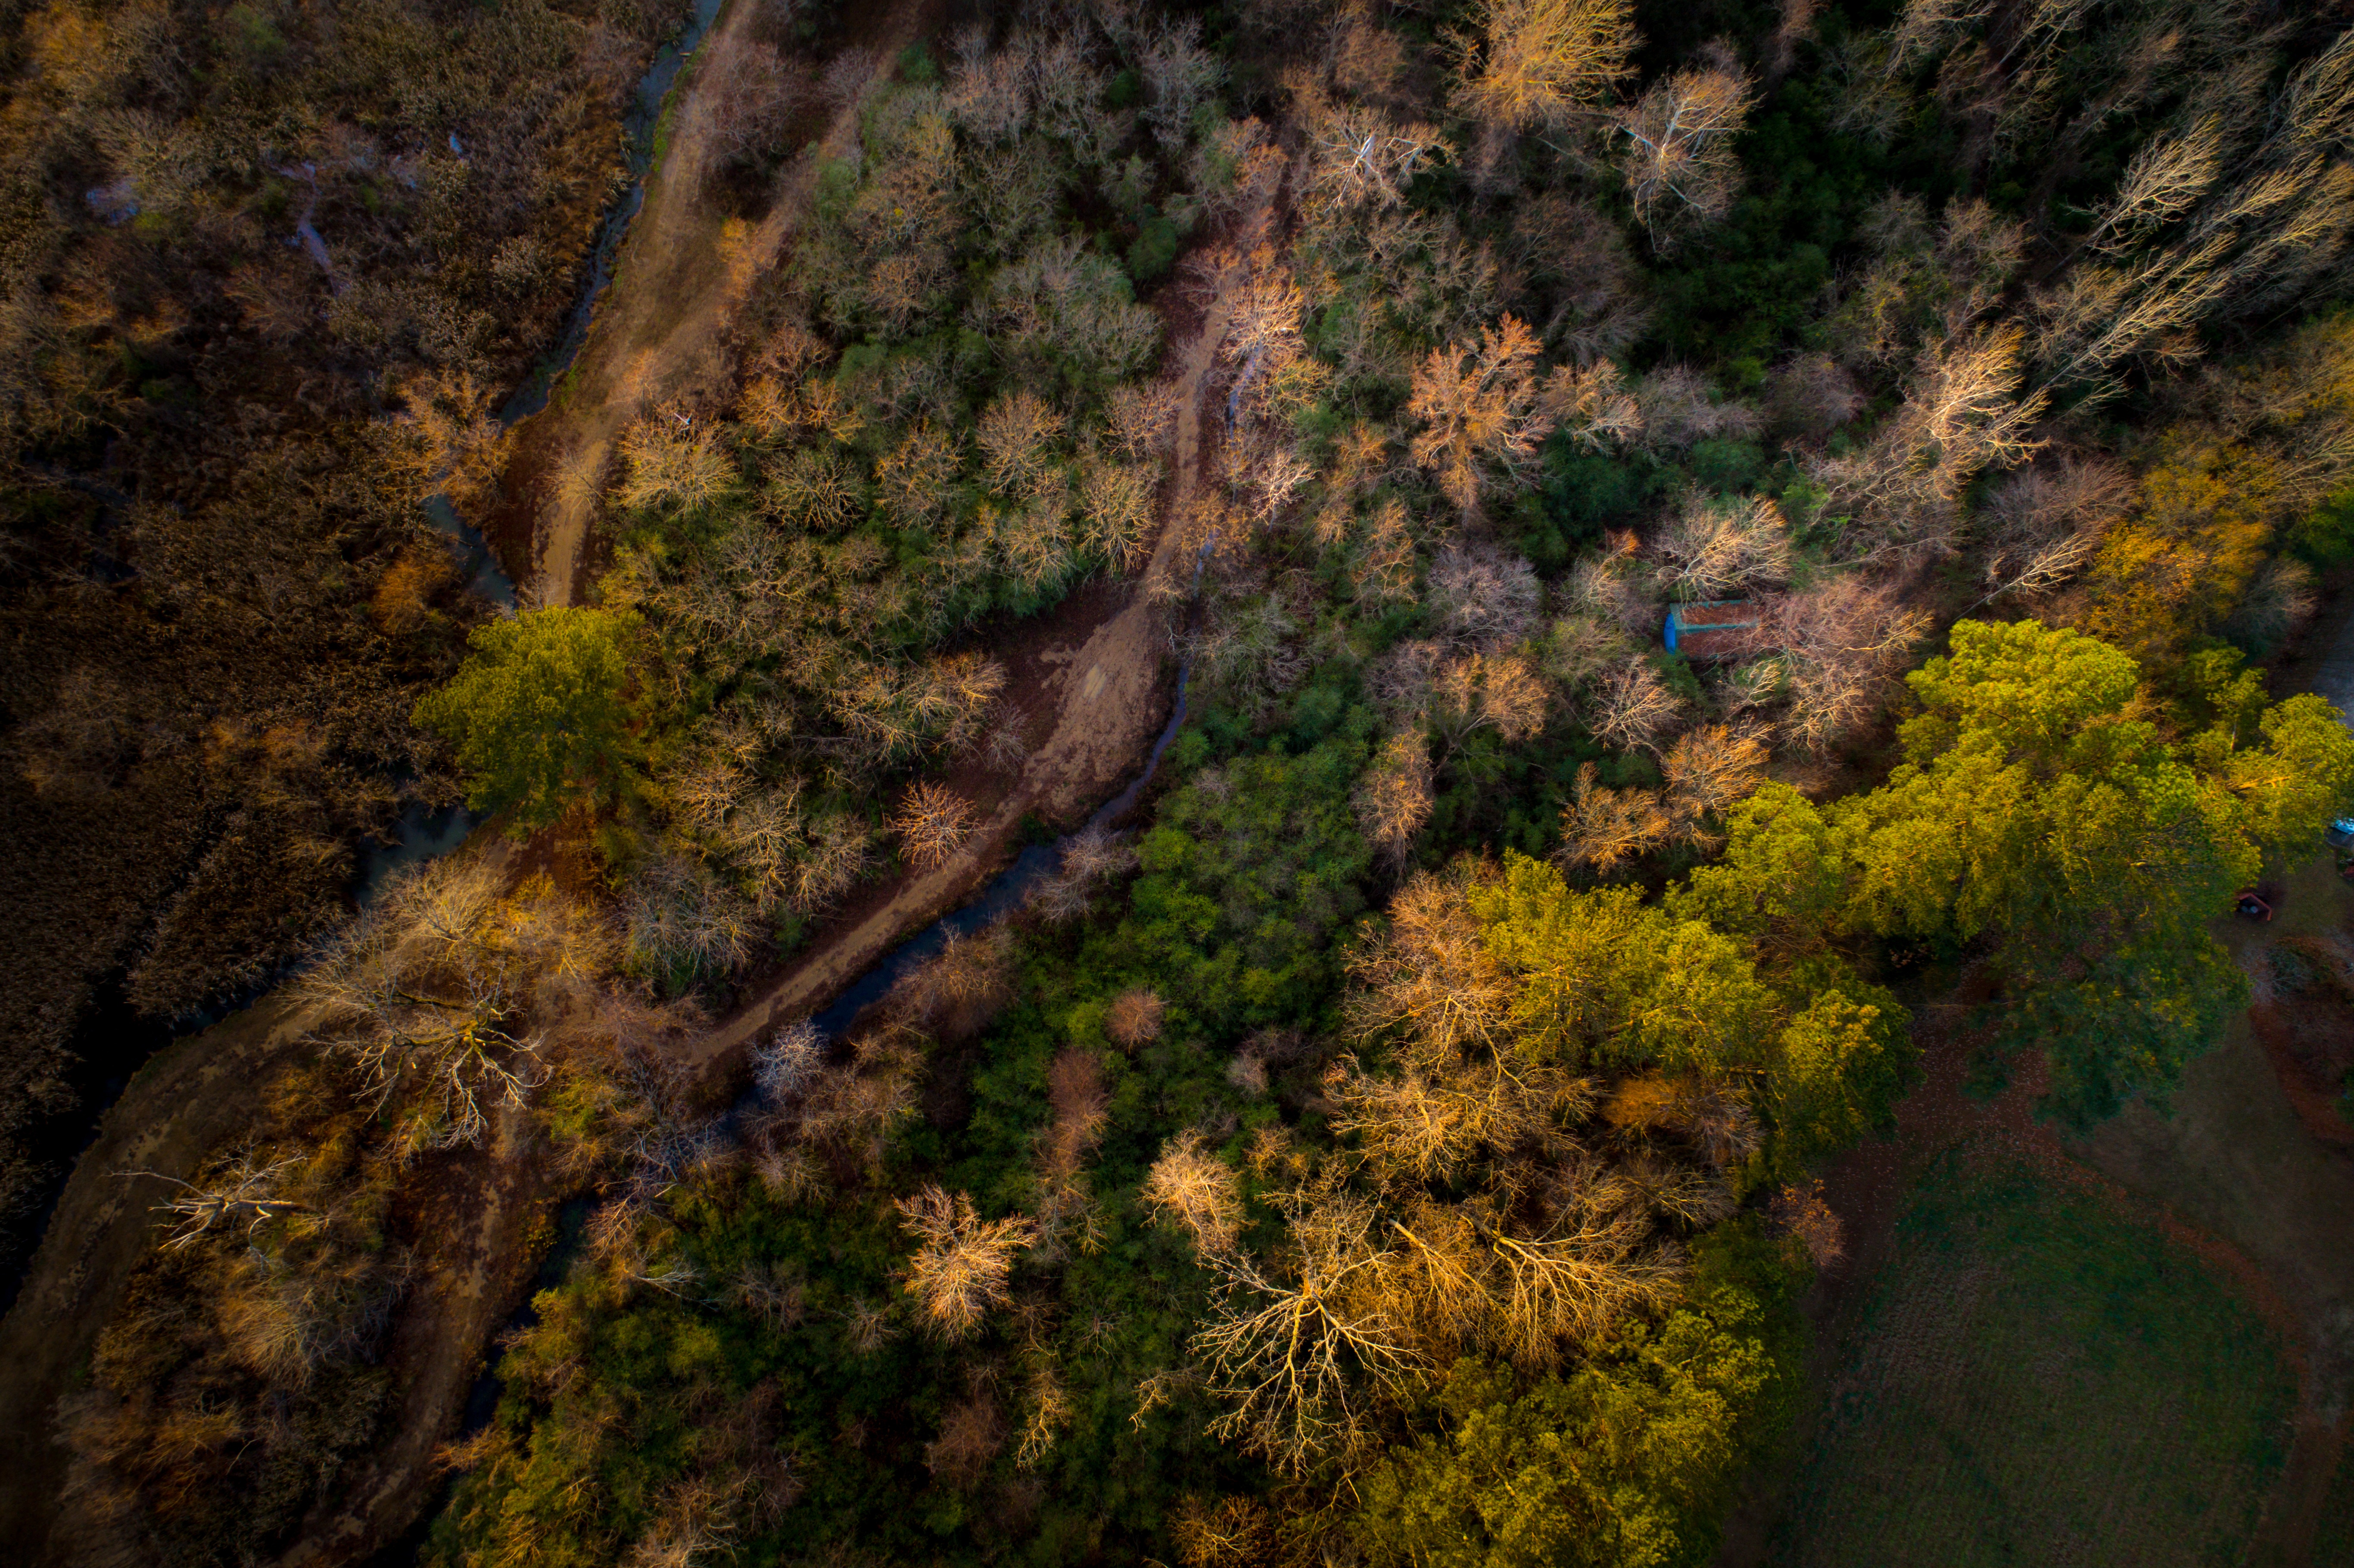
landscape, tree, nature, forest, rock, wilderness, plant, wood, leaf, moss, stream, reflection, jungle, autumn, terrain, flora, season, aerial view, drone view, vegetation, rainforest, woodland, habitat, aerial photography, natural environment, woody plant